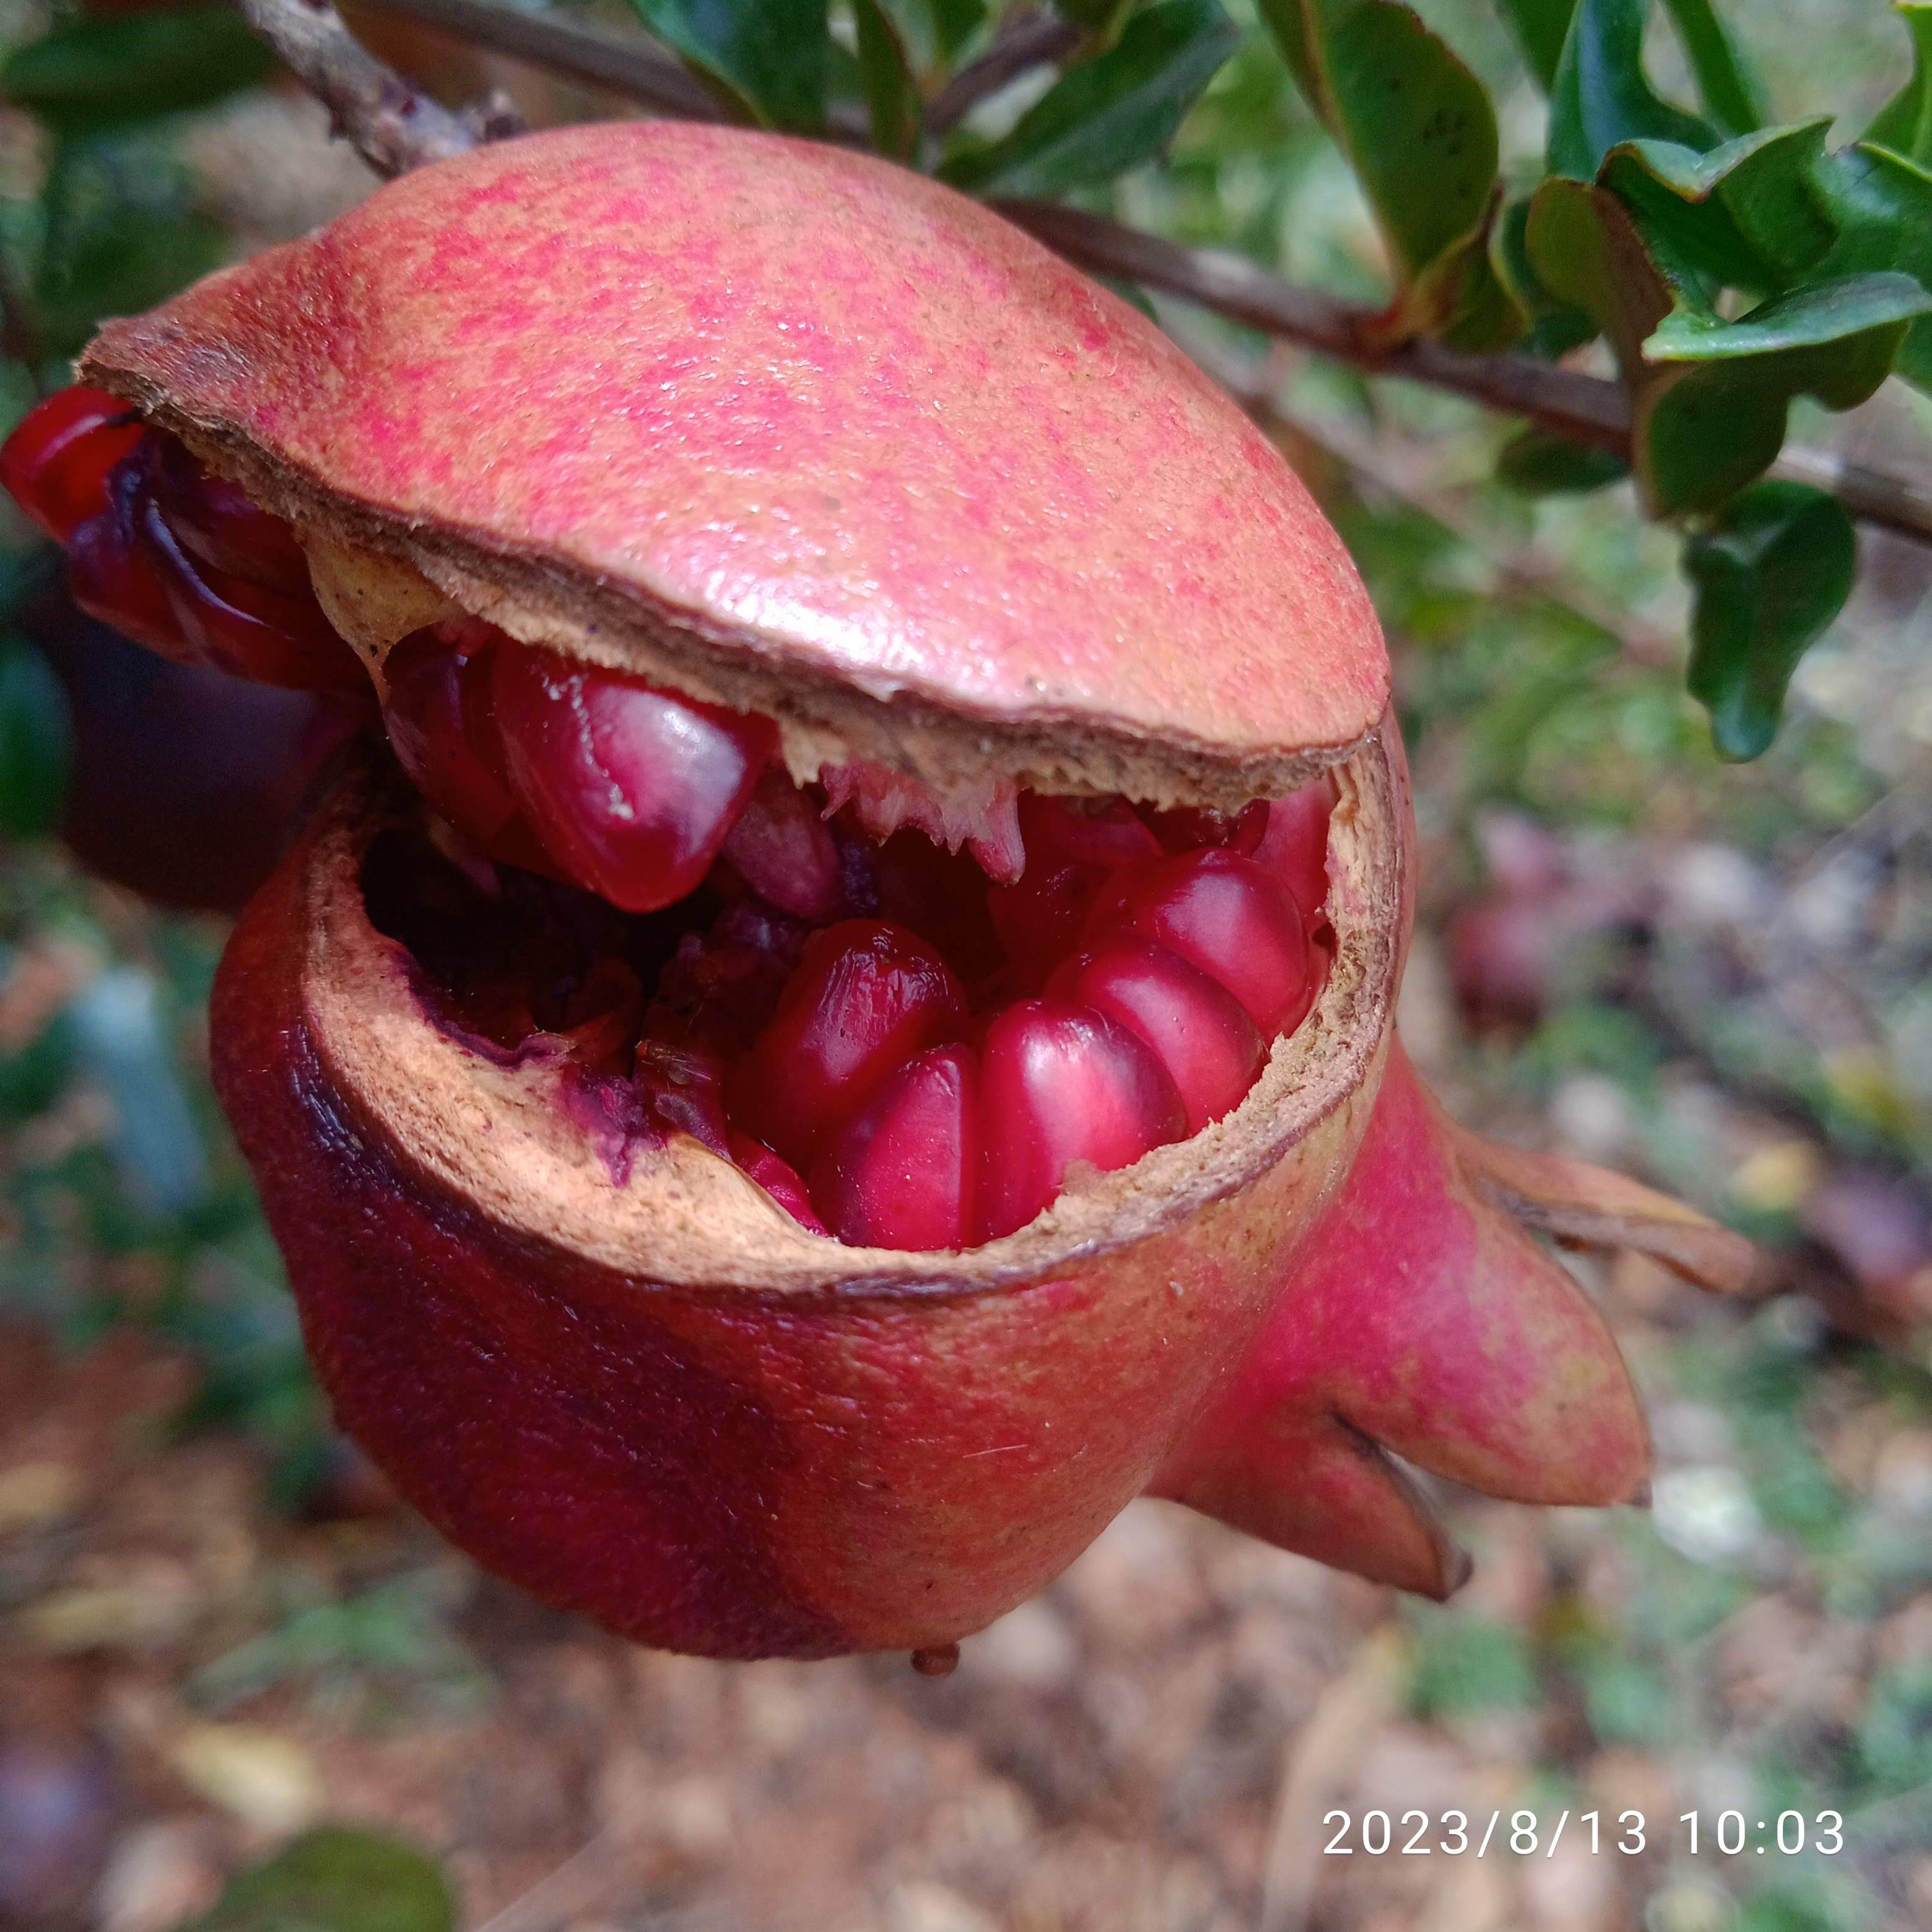
Label: Bacterial_Blight